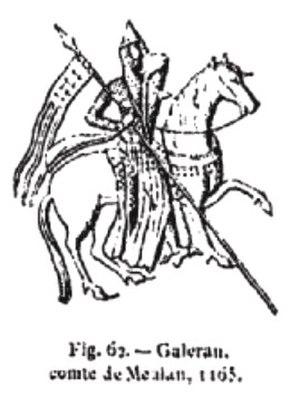
Galéran IV de Meulan
Galéran de Meulan, seigneur de Beaumont-le-Roger et de Gournay-sur-Marne, comte de Meulan, vicomte d'Évreux et 1ᵉʳ comte de Worcester, fut un noble franco-normand proche des rois d'Angleterre Henri Iᵉʳ et Étienne et du roi de France Louis VII.
Le gonfanon ou gonfalon est un morceau d'étoffe quadrangulaire, comme la bannière, ou terminé par des pointes. Il était attaché à la hampe ou au fer d'une lance et pouvait y être enroulé. On disait, fermer le gonfanon, pour l'attacher à la hampe.